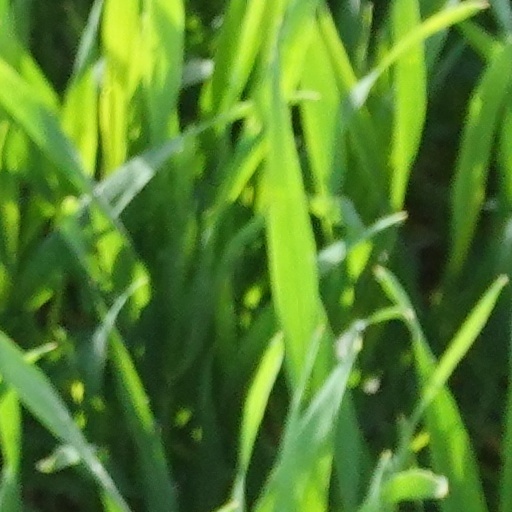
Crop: wheat